Yehuda Melamed

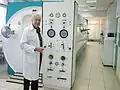
Yehuda Melamed in front of Hyperbaric chamber at Elisha Medical Center 2010

Yehuda Melamed (Hebrew: יהודה מלמד; born 17 Feb 1943, Rehovot) is an Israeli physician specialized in the fields of diving medicine and hyperbaric medicine. He is the founder of the first hyperbaric medical centers in the Israeli Navy, Rambam Medical Center and Elisha Medical Center in Haifa, the hyperbaric medical center in Asaf Harofe Hospital in Tzrifin, and together with Dr Hertz, the recompression chamber in Yoseftal Medical center.